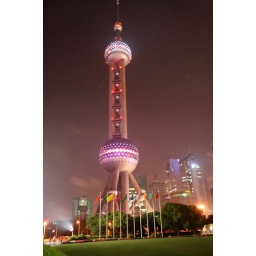
Hwangpu River side: Oriental Pearl TV Tower- One of the Top 5 Tallest TV tower in Asia